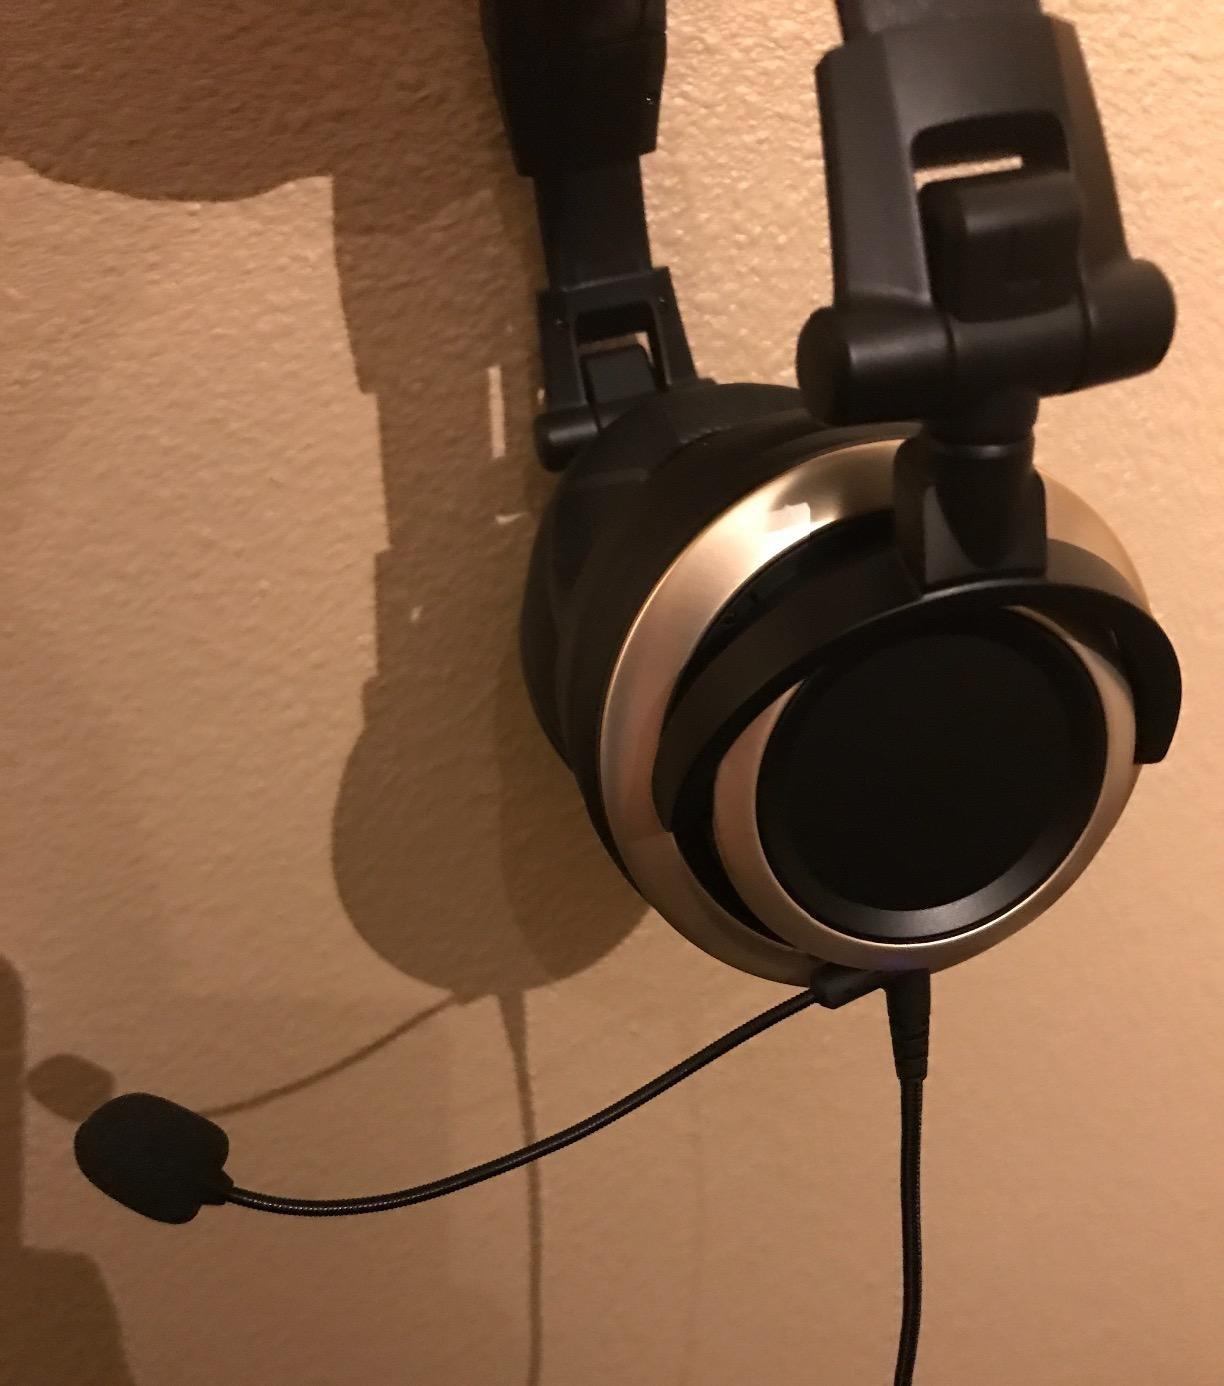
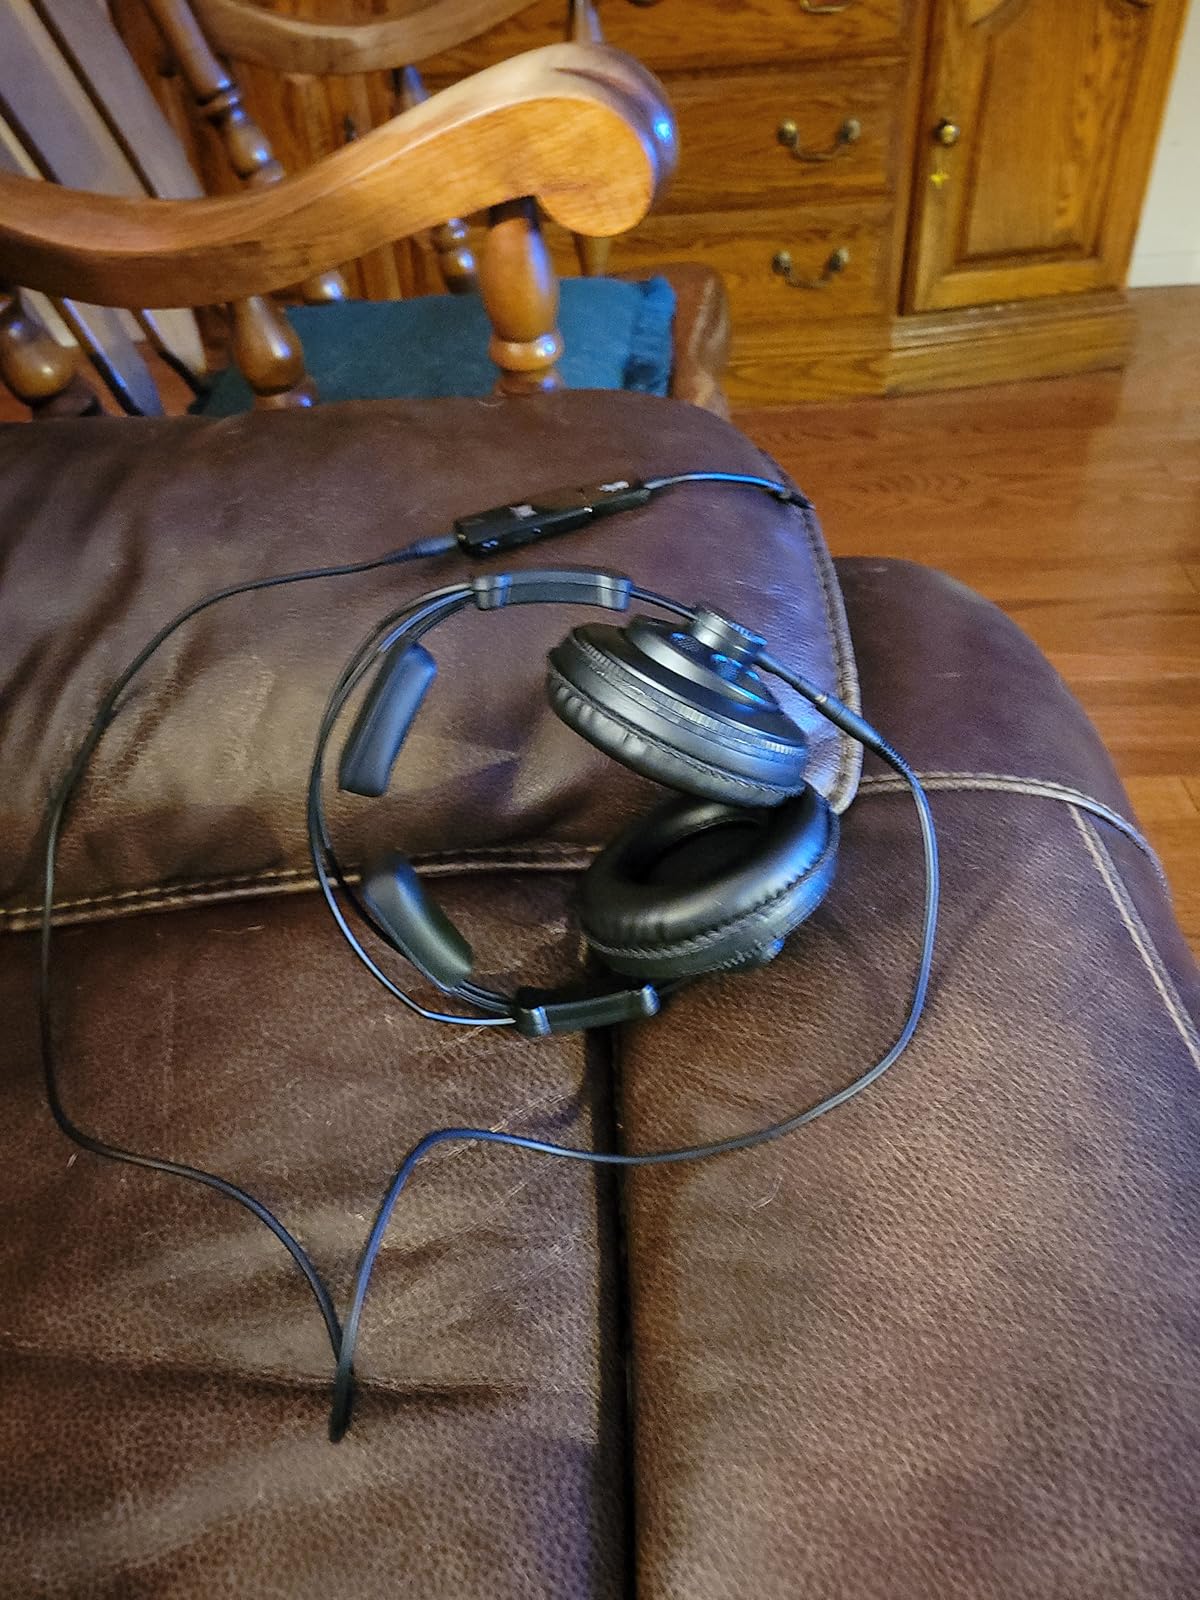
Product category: headphones
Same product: no